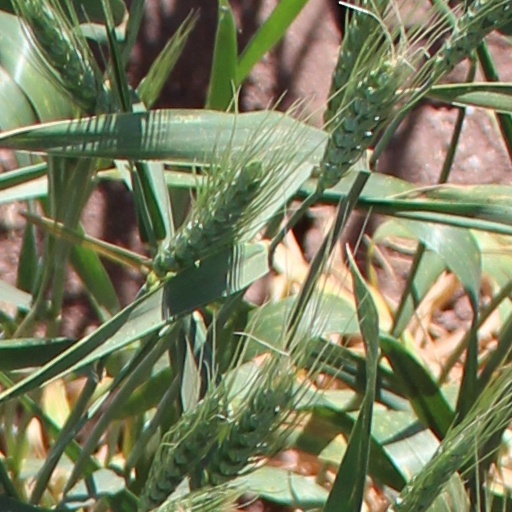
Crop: wheat